Sauveterre-la-Lémance station

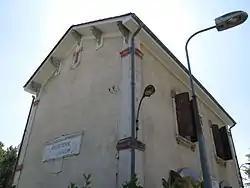
Sauveterre-la-Lémance station building

Sauveterre-la-Lémance is a railway station in Sauveterre-la-Lémance, Nouvelle-Aquitaine, France. The station is located on the Niversac - Agen railway line. The station is served by TER (local) services operated by SNCF.